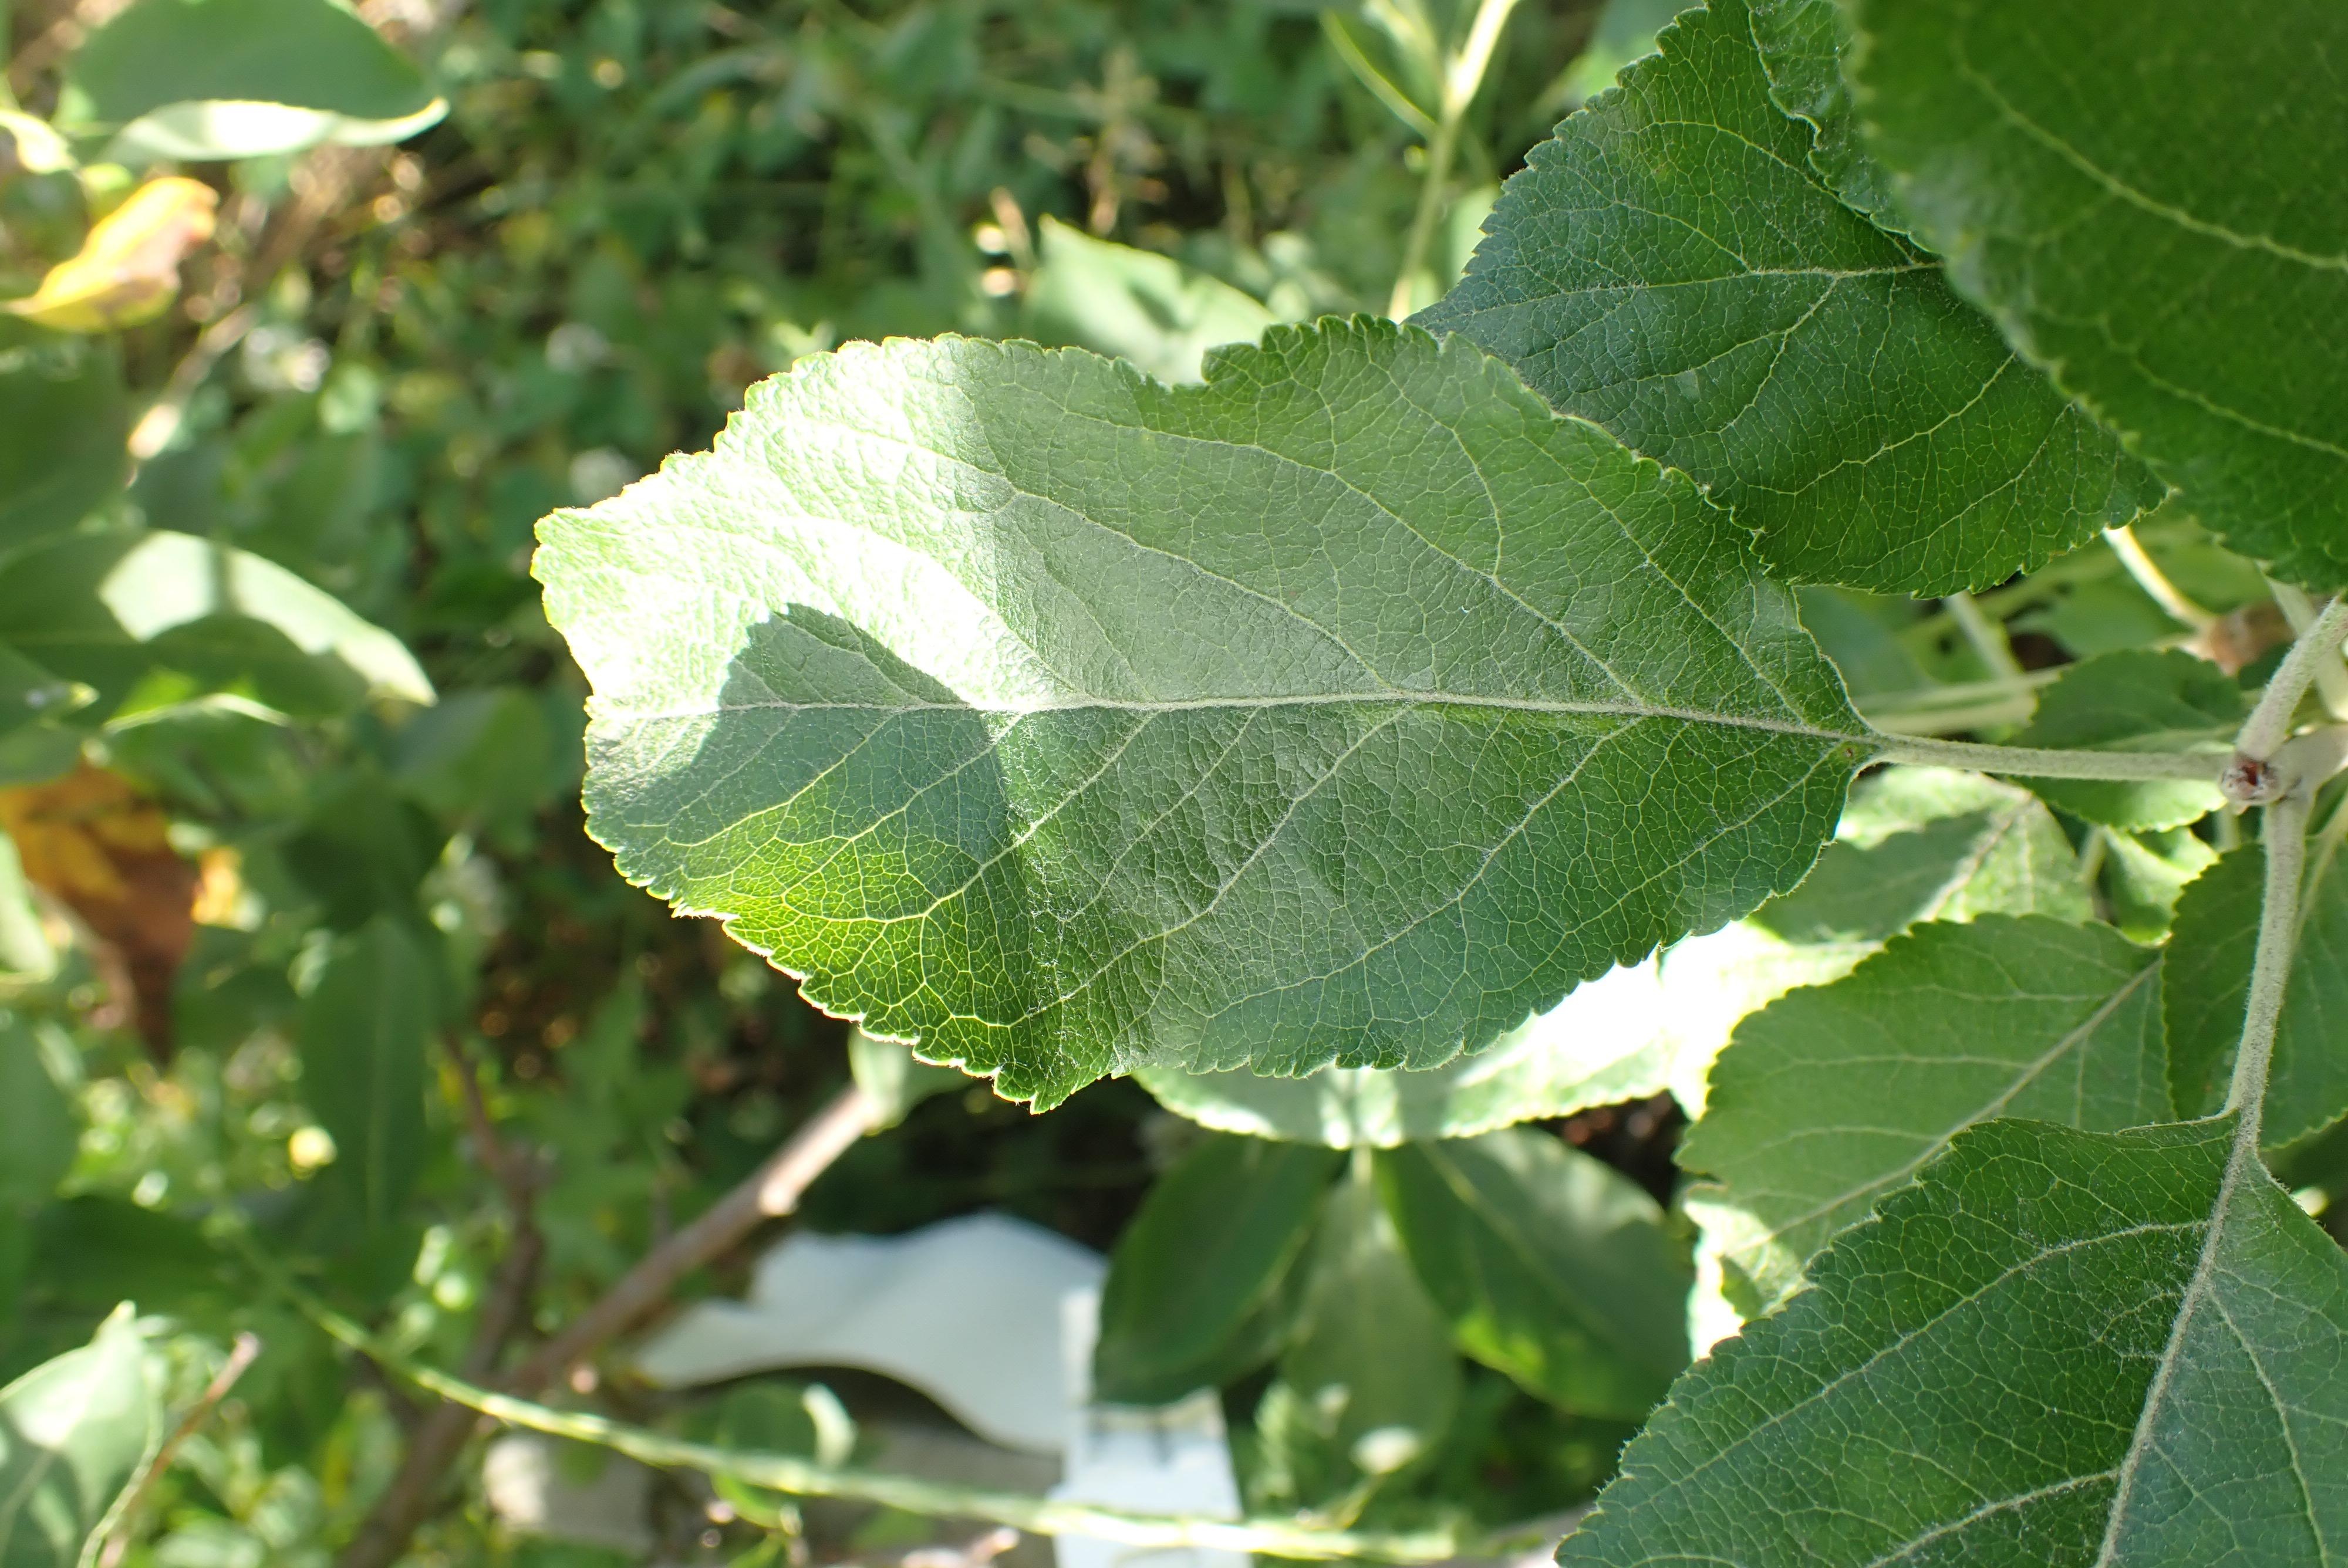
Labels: healthy